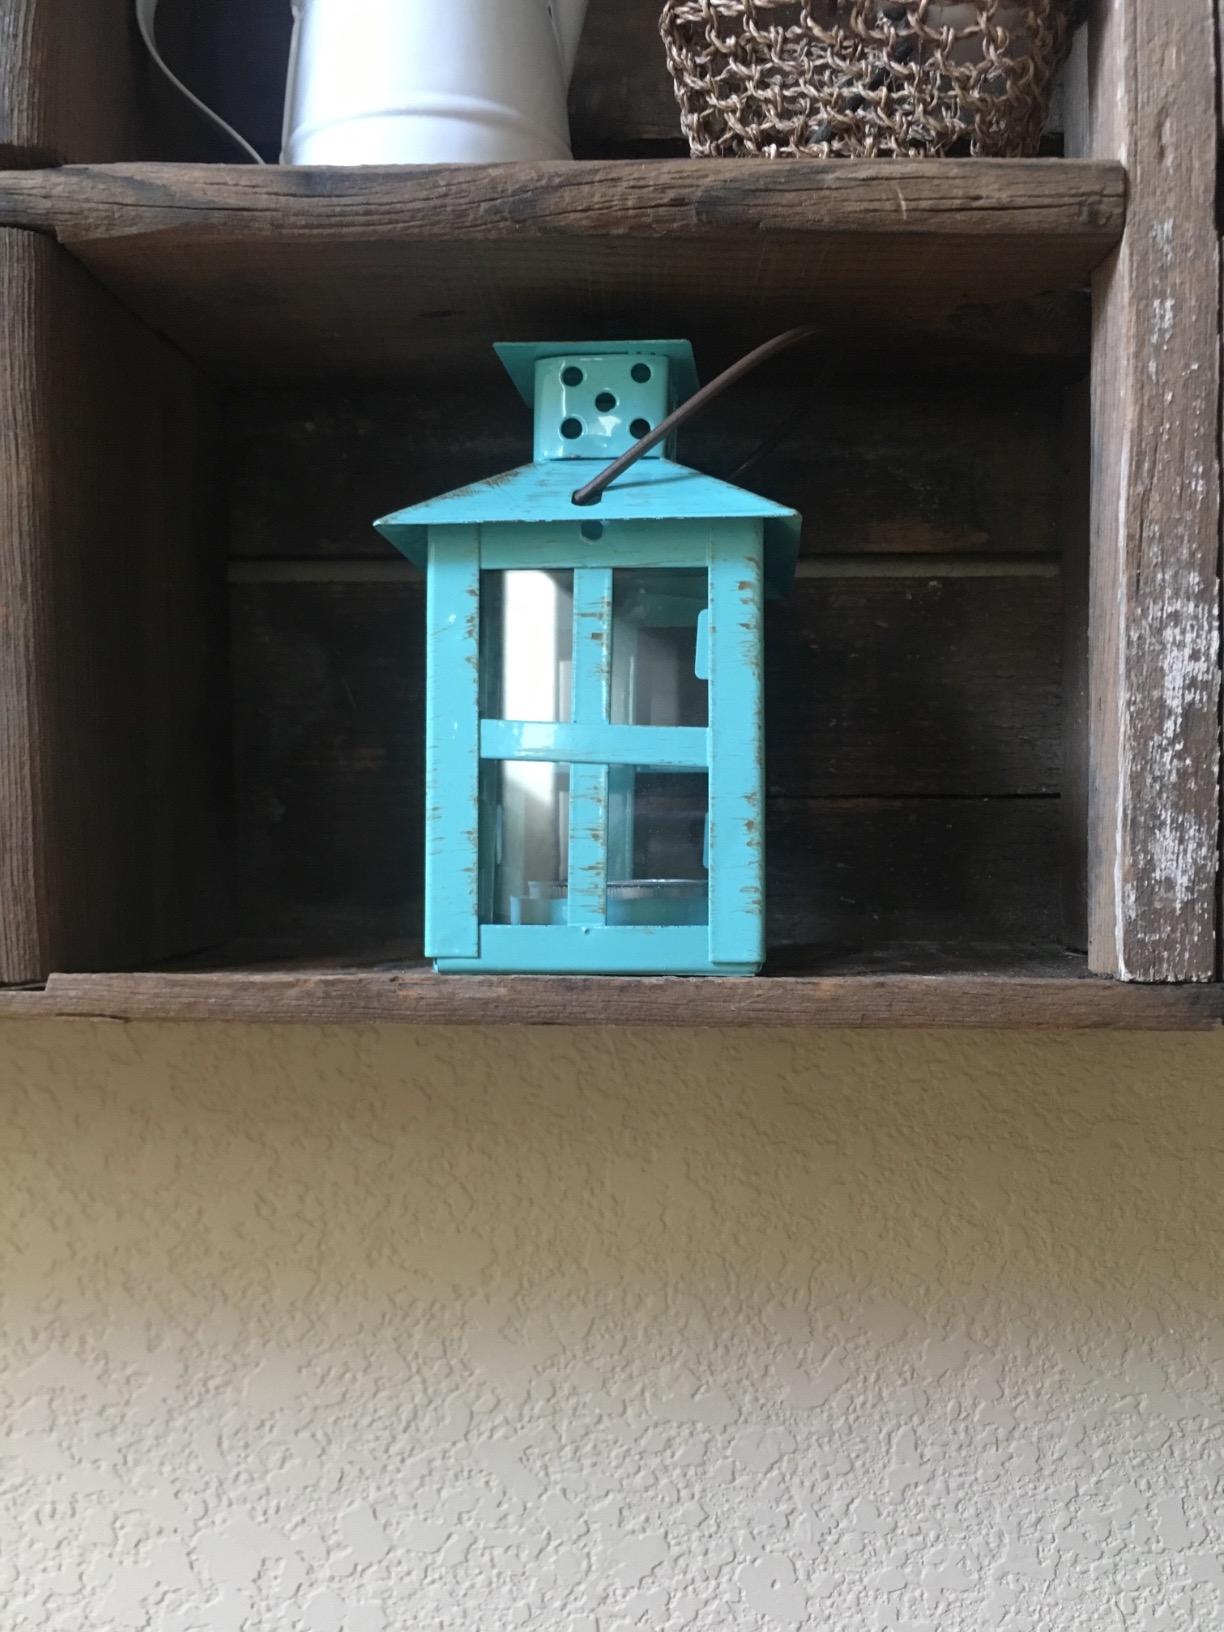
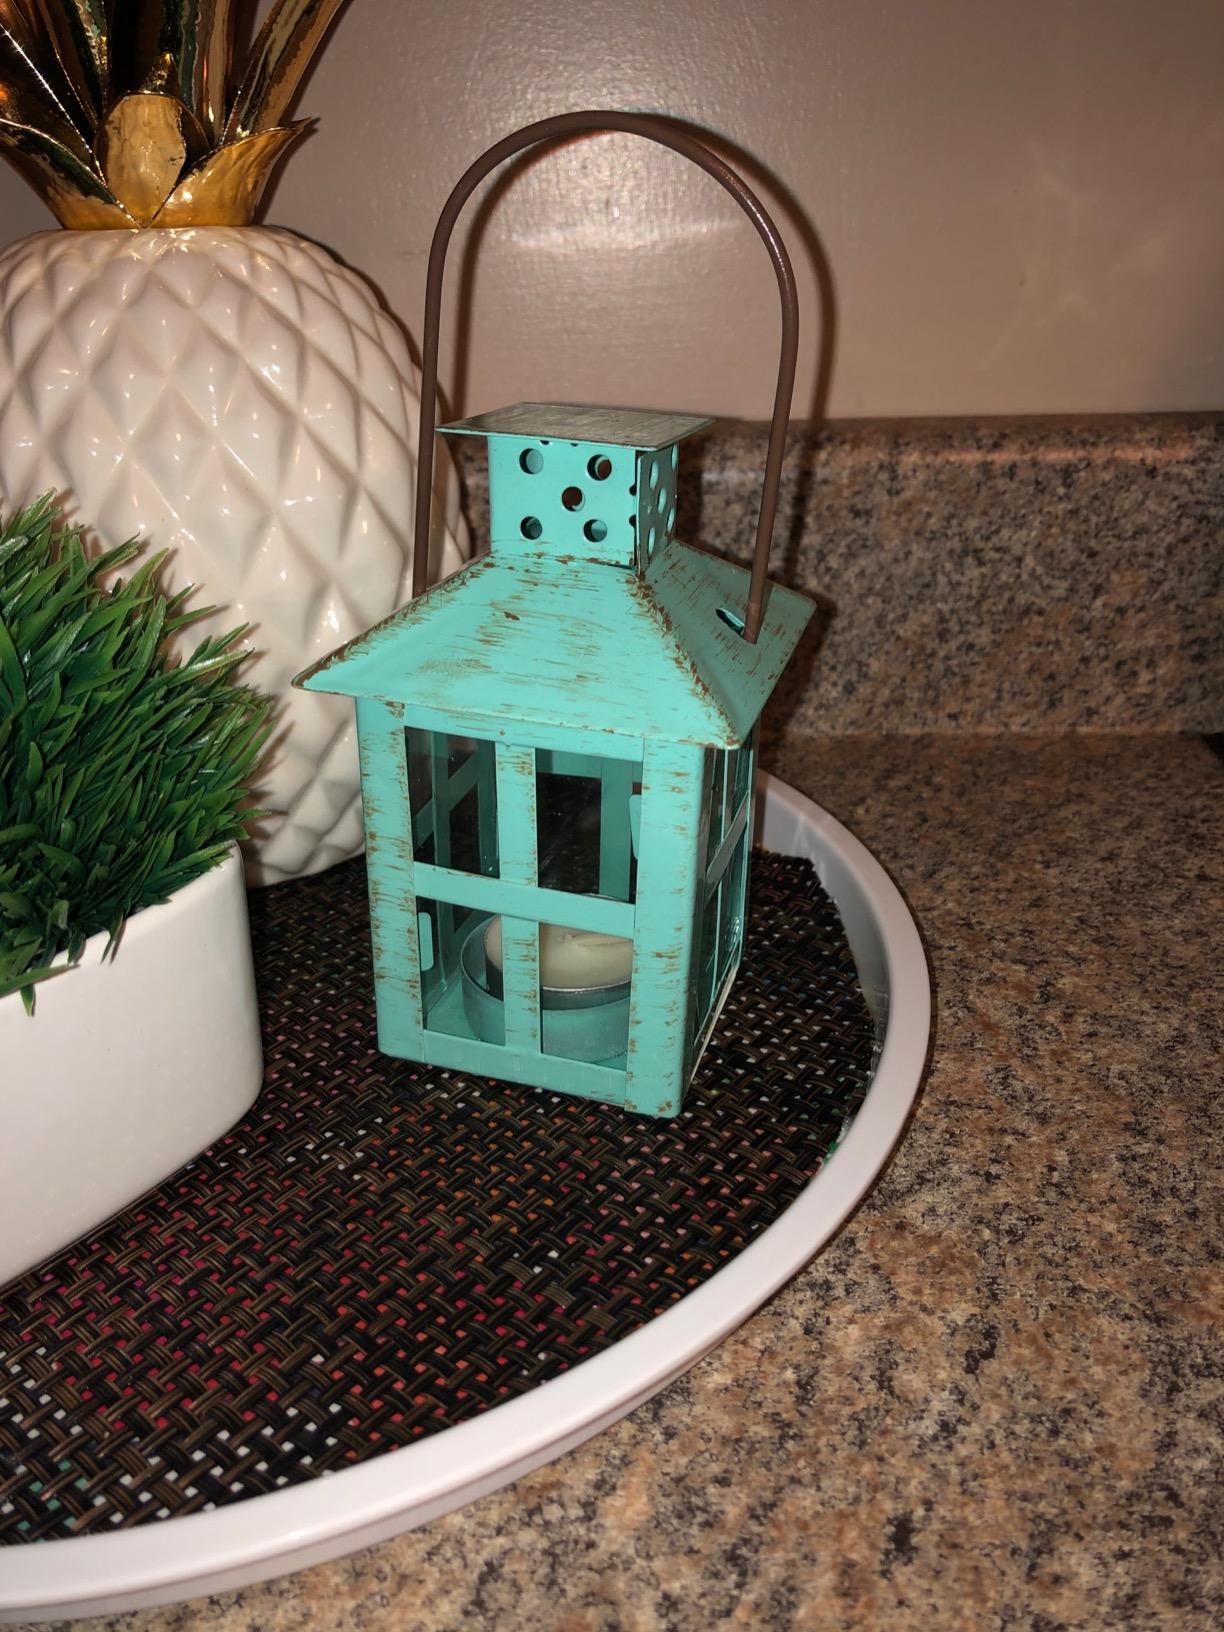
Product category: lantern
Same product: yes